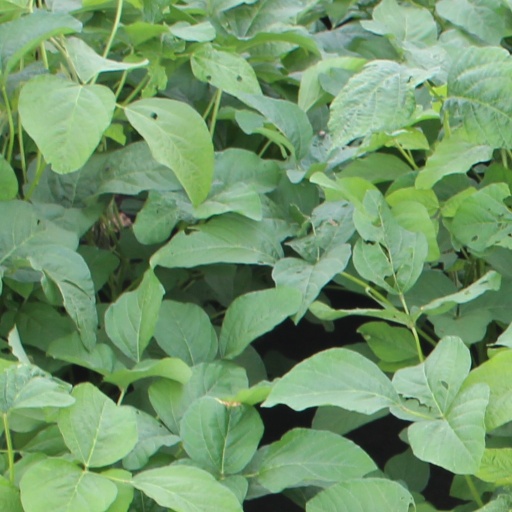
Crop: soybean